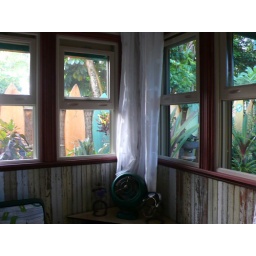
cute corner of our room at the surfboard house in hanalei